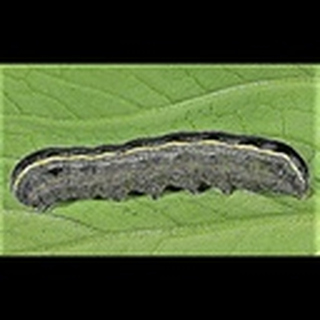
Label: cotton_army_worm